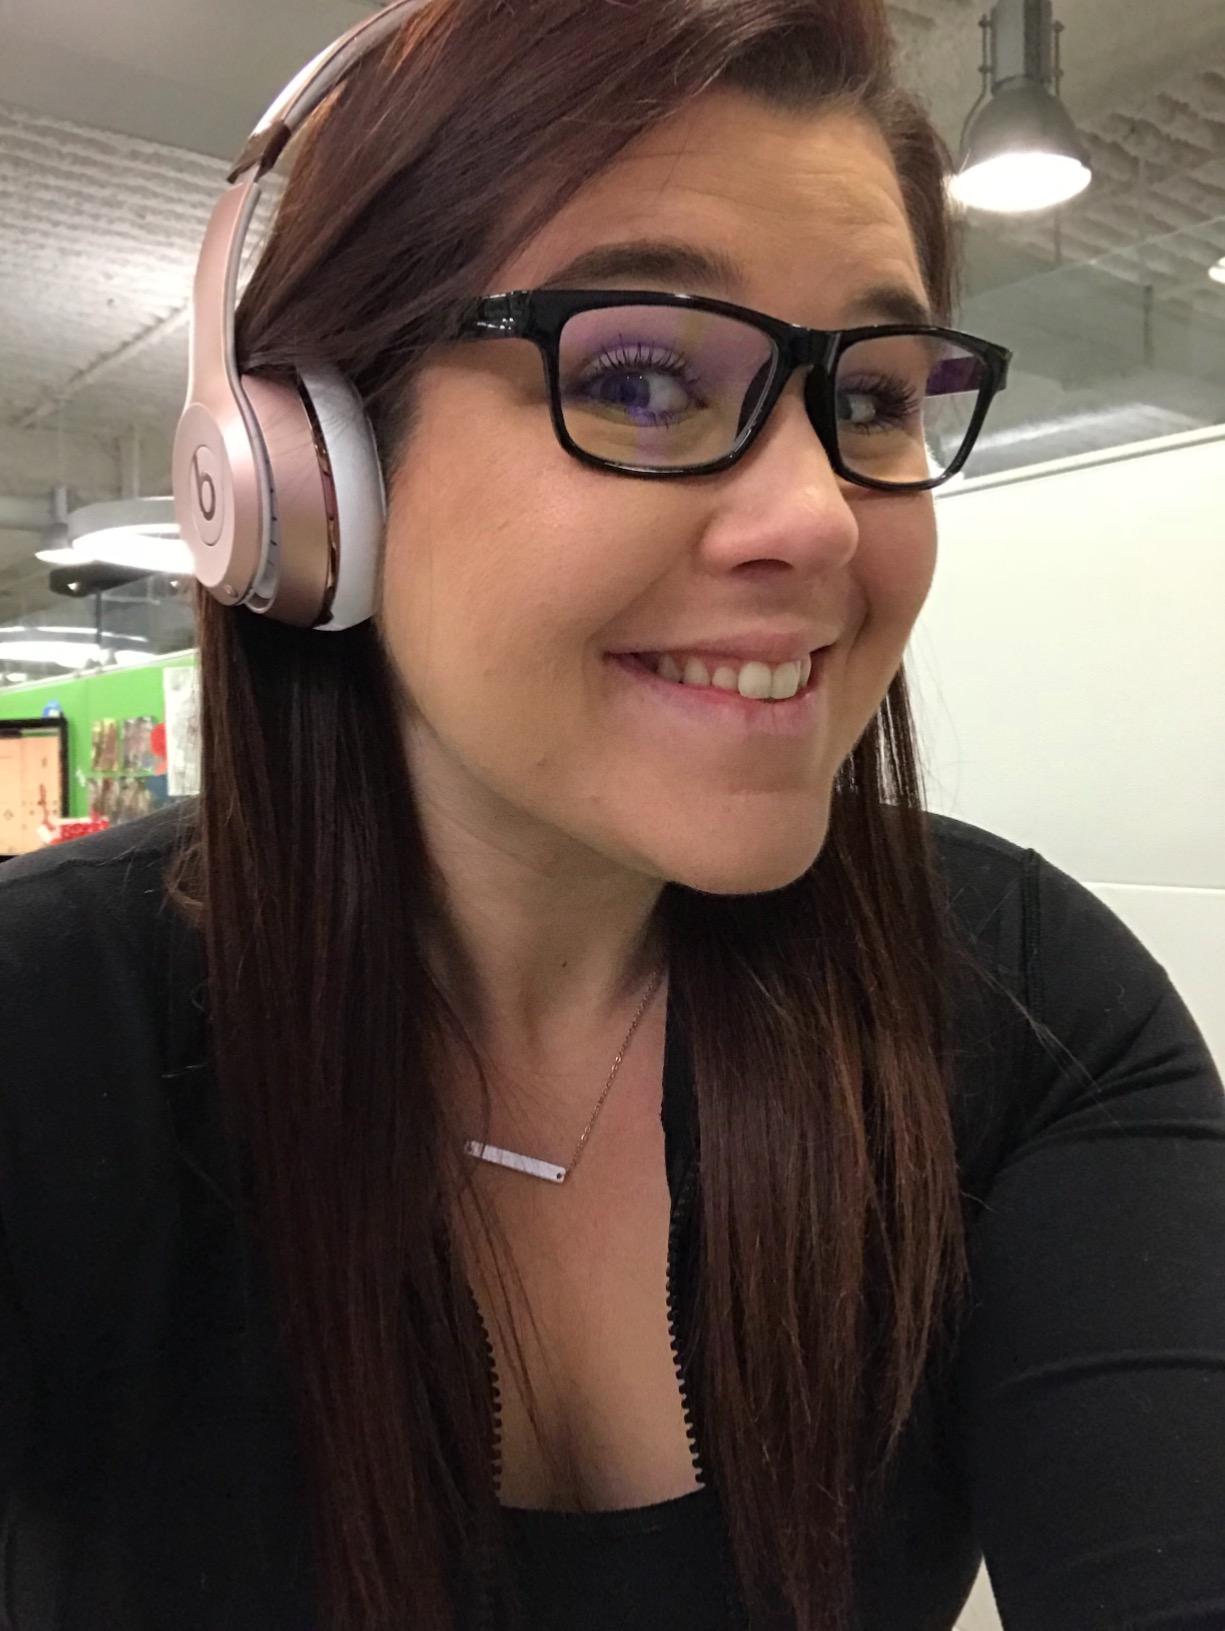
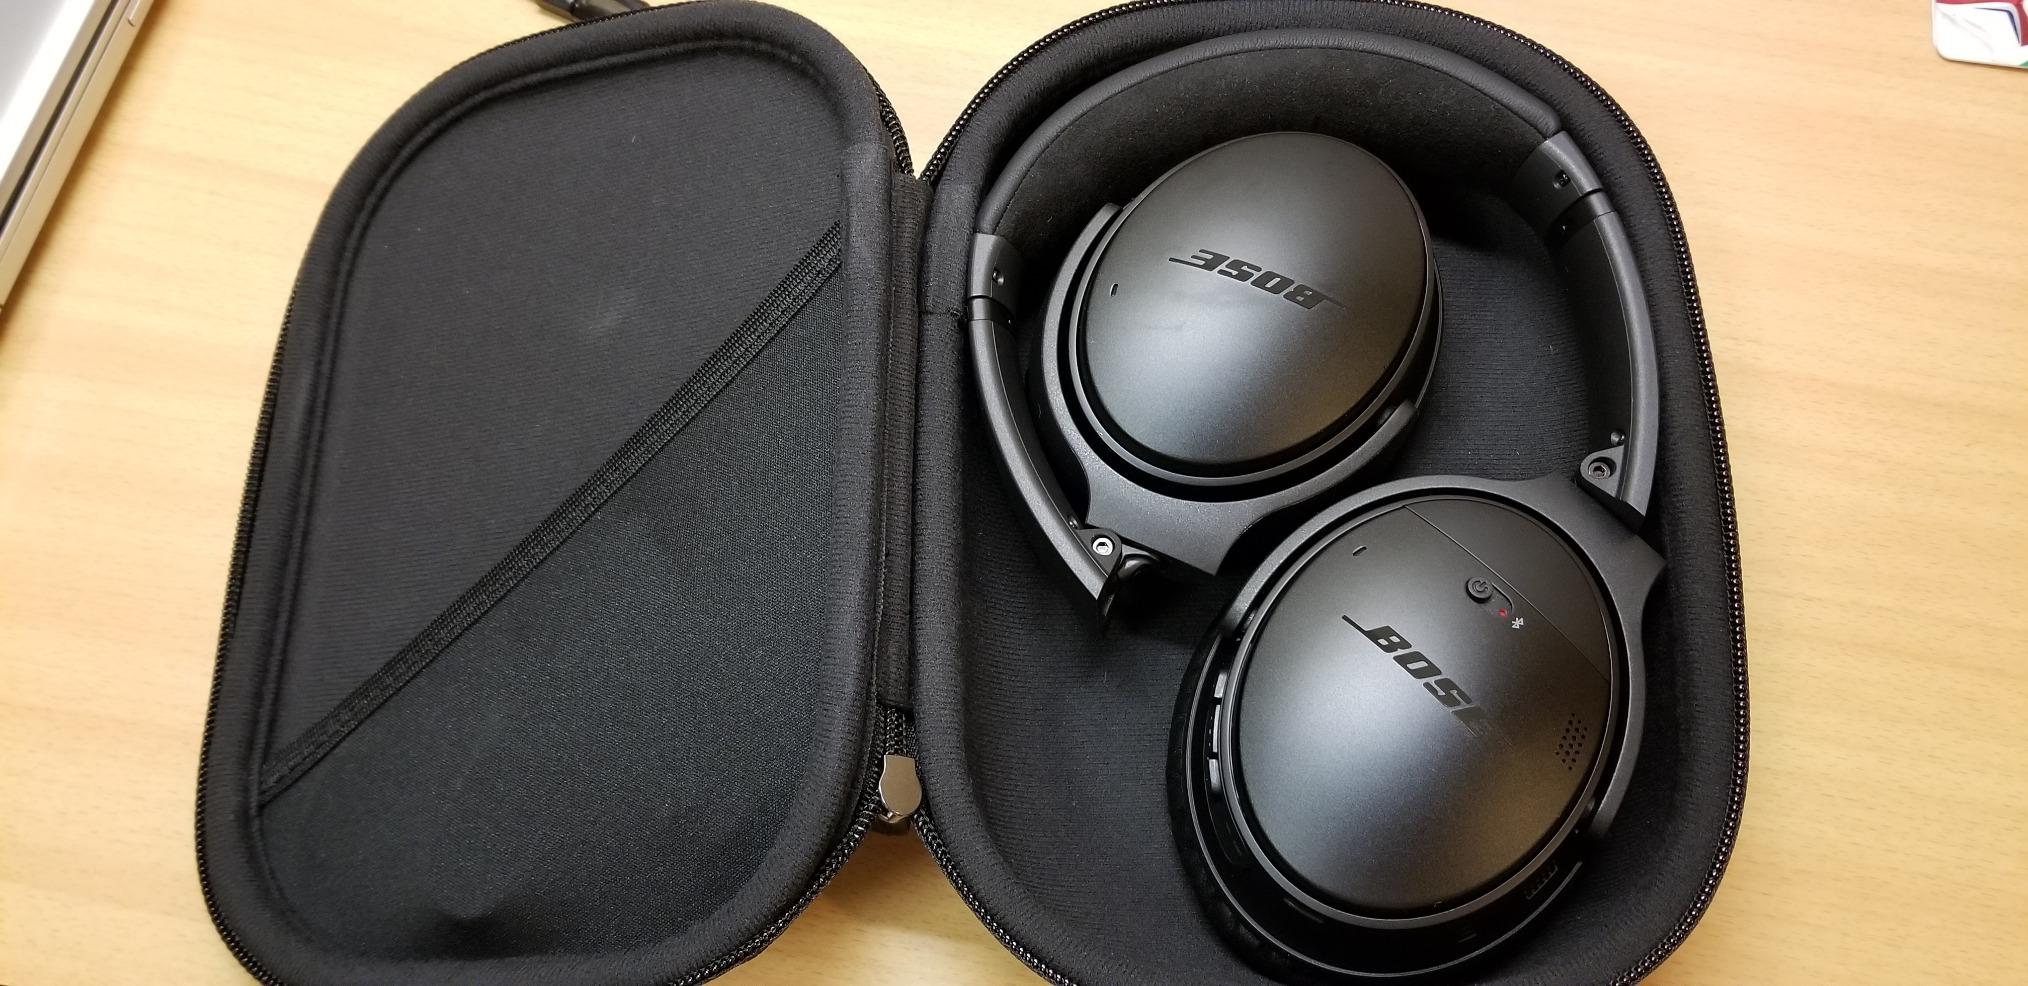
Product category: headphones
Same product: no